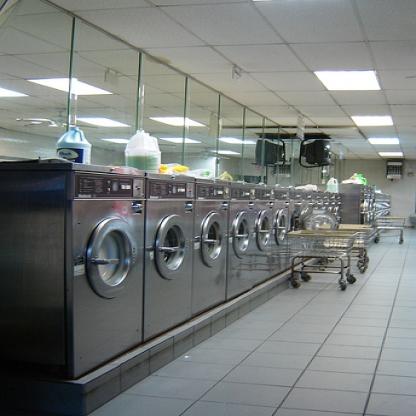
Scene: Indoor